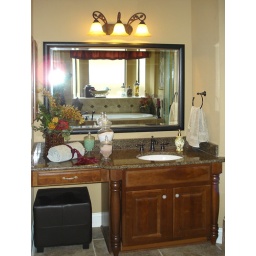
Elegant vanity bump-out with turned legs in cherry wood, tropical brown granite with oil rubbed bronze faucet and light fixture.